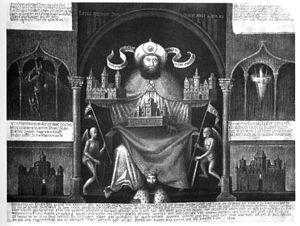
Trebote était le légendaire fondateur de Trèves d'après la Geste des Trévires. Il a été dit être le fils de Ninos, Roi d'Assyrie, par une épouse avant son mariage avec la Reine Sémiramis. Sa belle-mère Sémiramis le méprisait, et quand elle prit le pouvoir après la mort de son père Ninos, Trebote quitta l'Assyrie et vint en Europe. Après avoir erré pendant un certain temps, Il dirigea un groupe de colons à s'établir à Trèves, dans l'actuelle Allemagne vers 2000 av. J.-C.. À sa mort, son corps est censé avoir été incinéré sur Petrisberg par le peuple de Trèves.